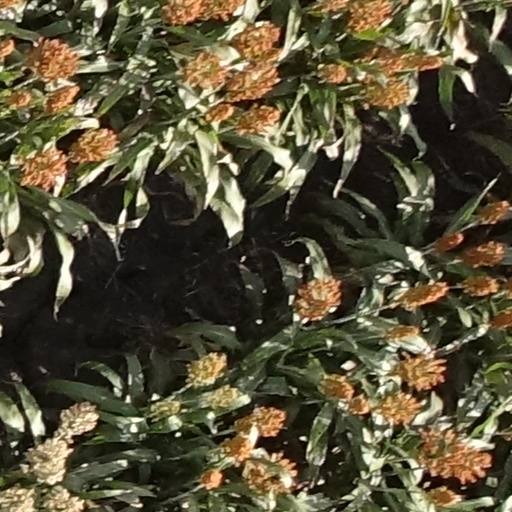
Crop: sorghum